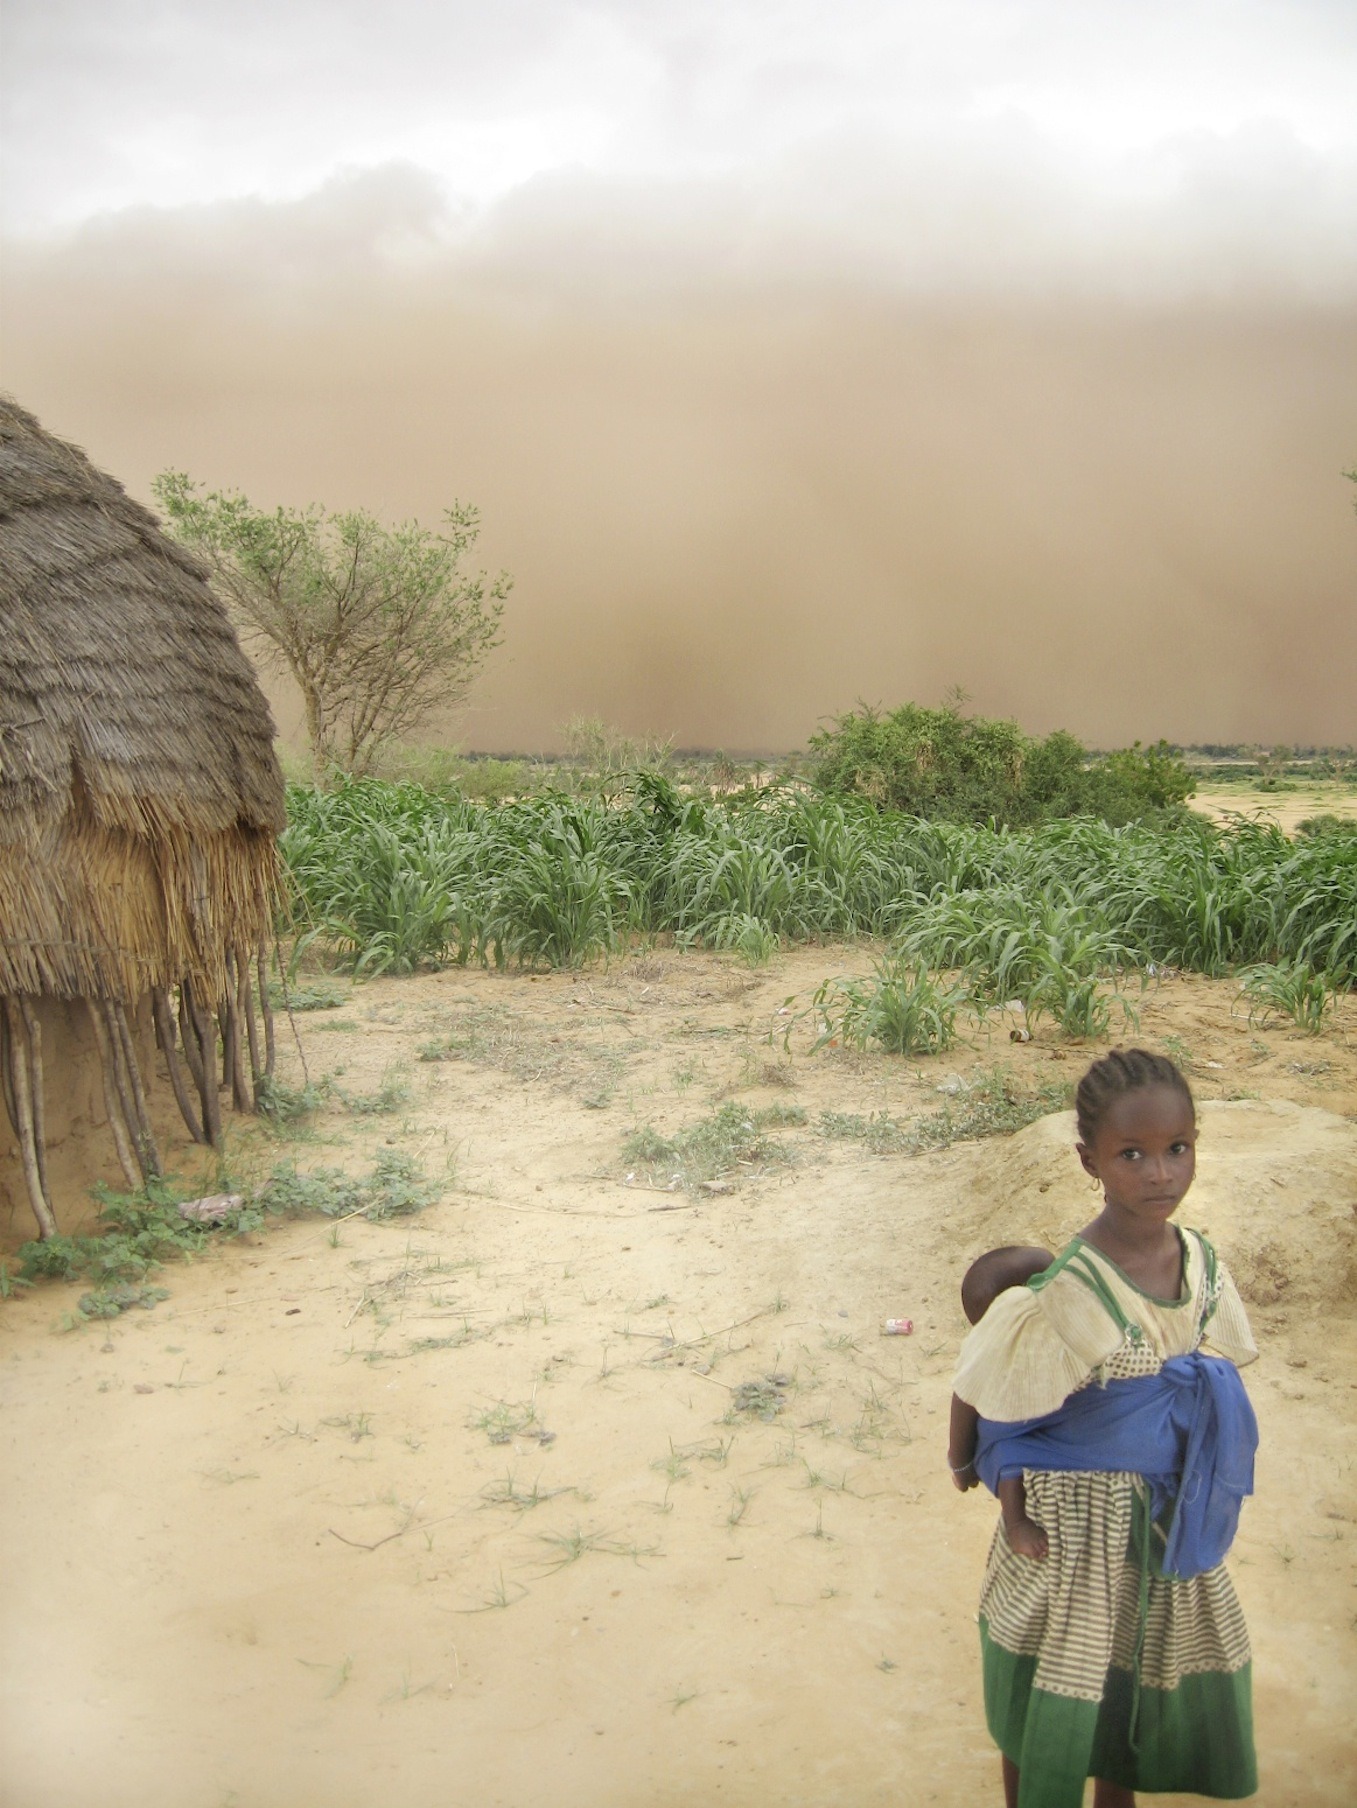
landscape, nature, sand, sky, girl, woman, countryside, morning, country, hut, rural, agriculture, baby, savanna, outside, clouds, temple, image, rural area, niger, natural environment